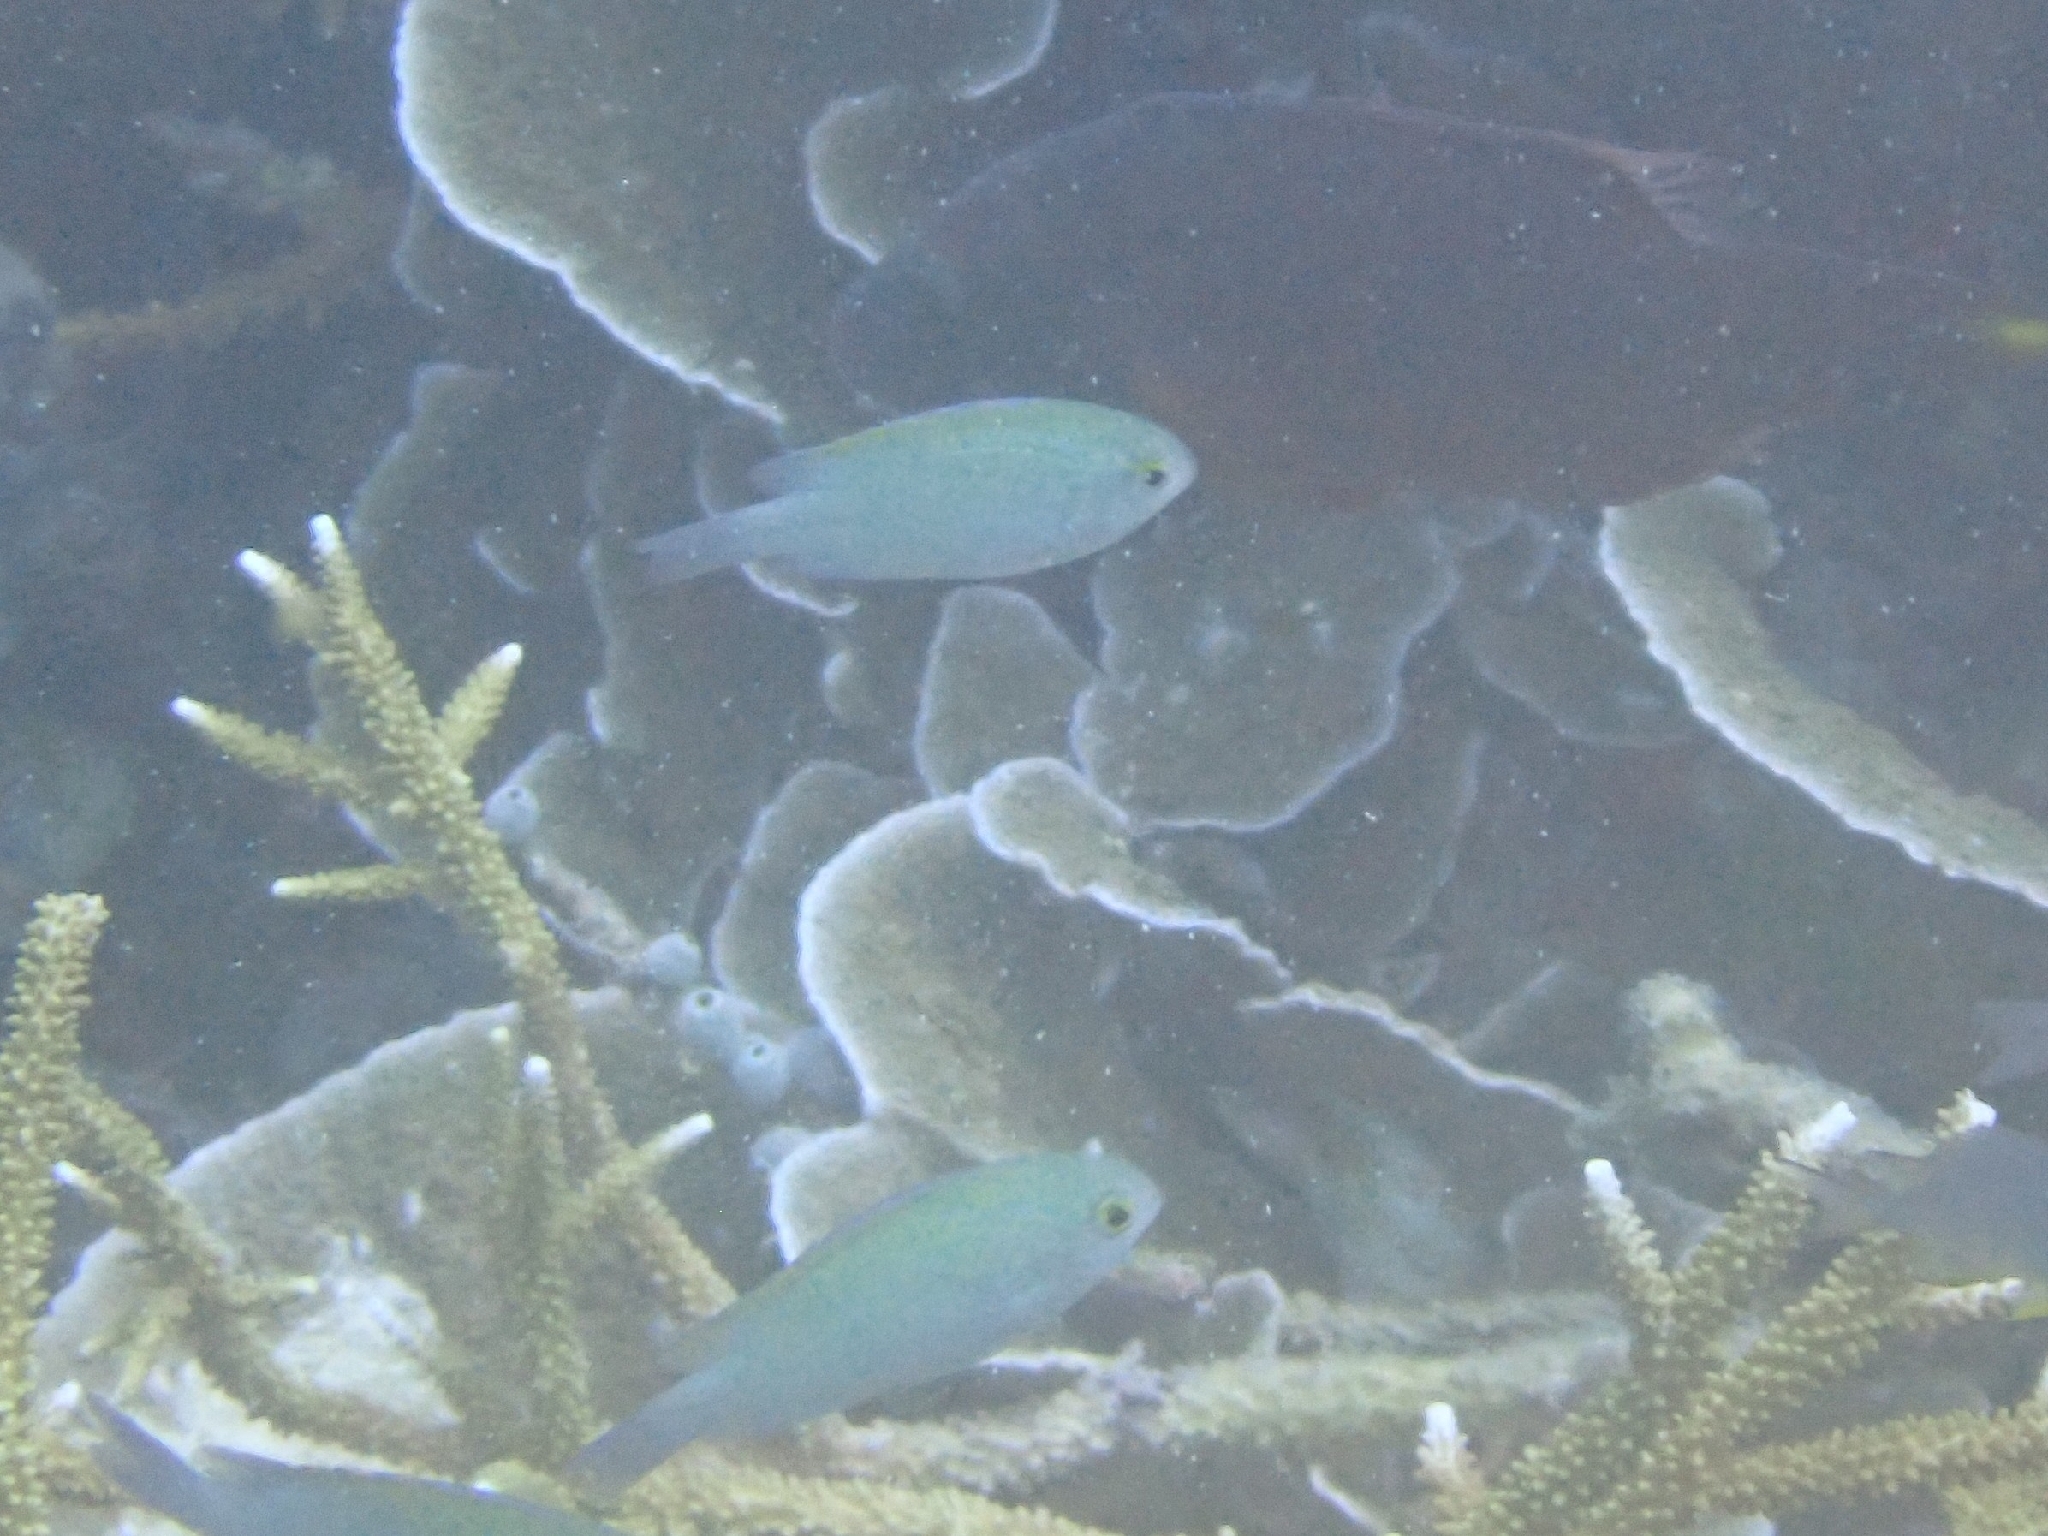
Chromis viridis (Blue-green Chromis)